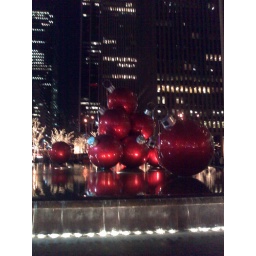
they have big red balls in midtown